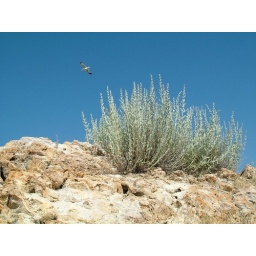
seagull flying in the glorious blue sky